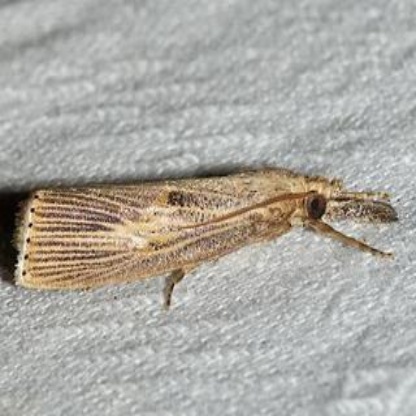
Nhãn: Sâu đục thân (Sọc nâu )( Chilo suppressalis )